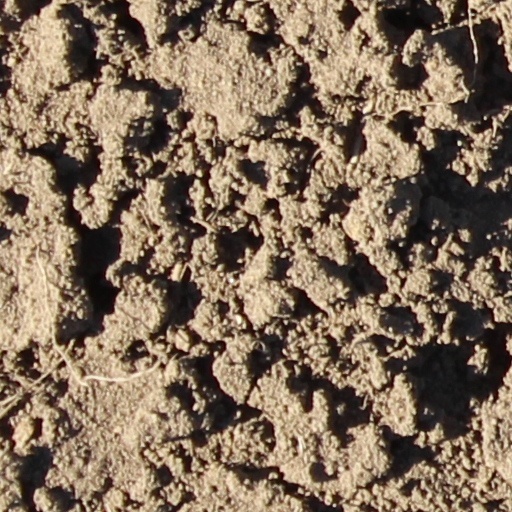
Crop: wheat